Boise Airport

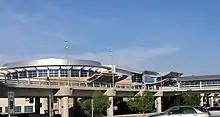
Boise's passenger terminal in 2009

The Boise Airport Passenger Terminal designed by CSHQA is a three-story, steel-framed state-of-the-art aviation facility. Curvilinear, steel trusses create the undulating ceiling plane of the ticket lobby and define the signature profile of the building. The terminal has garnered national attention for the beauty of its design and is considered a prototypical post-9/11 facility.